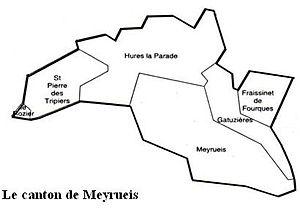
Le canton de Meyrueis était une division administrative française, située dans le département de la Lozère et la région Languedoc-Roussillon.